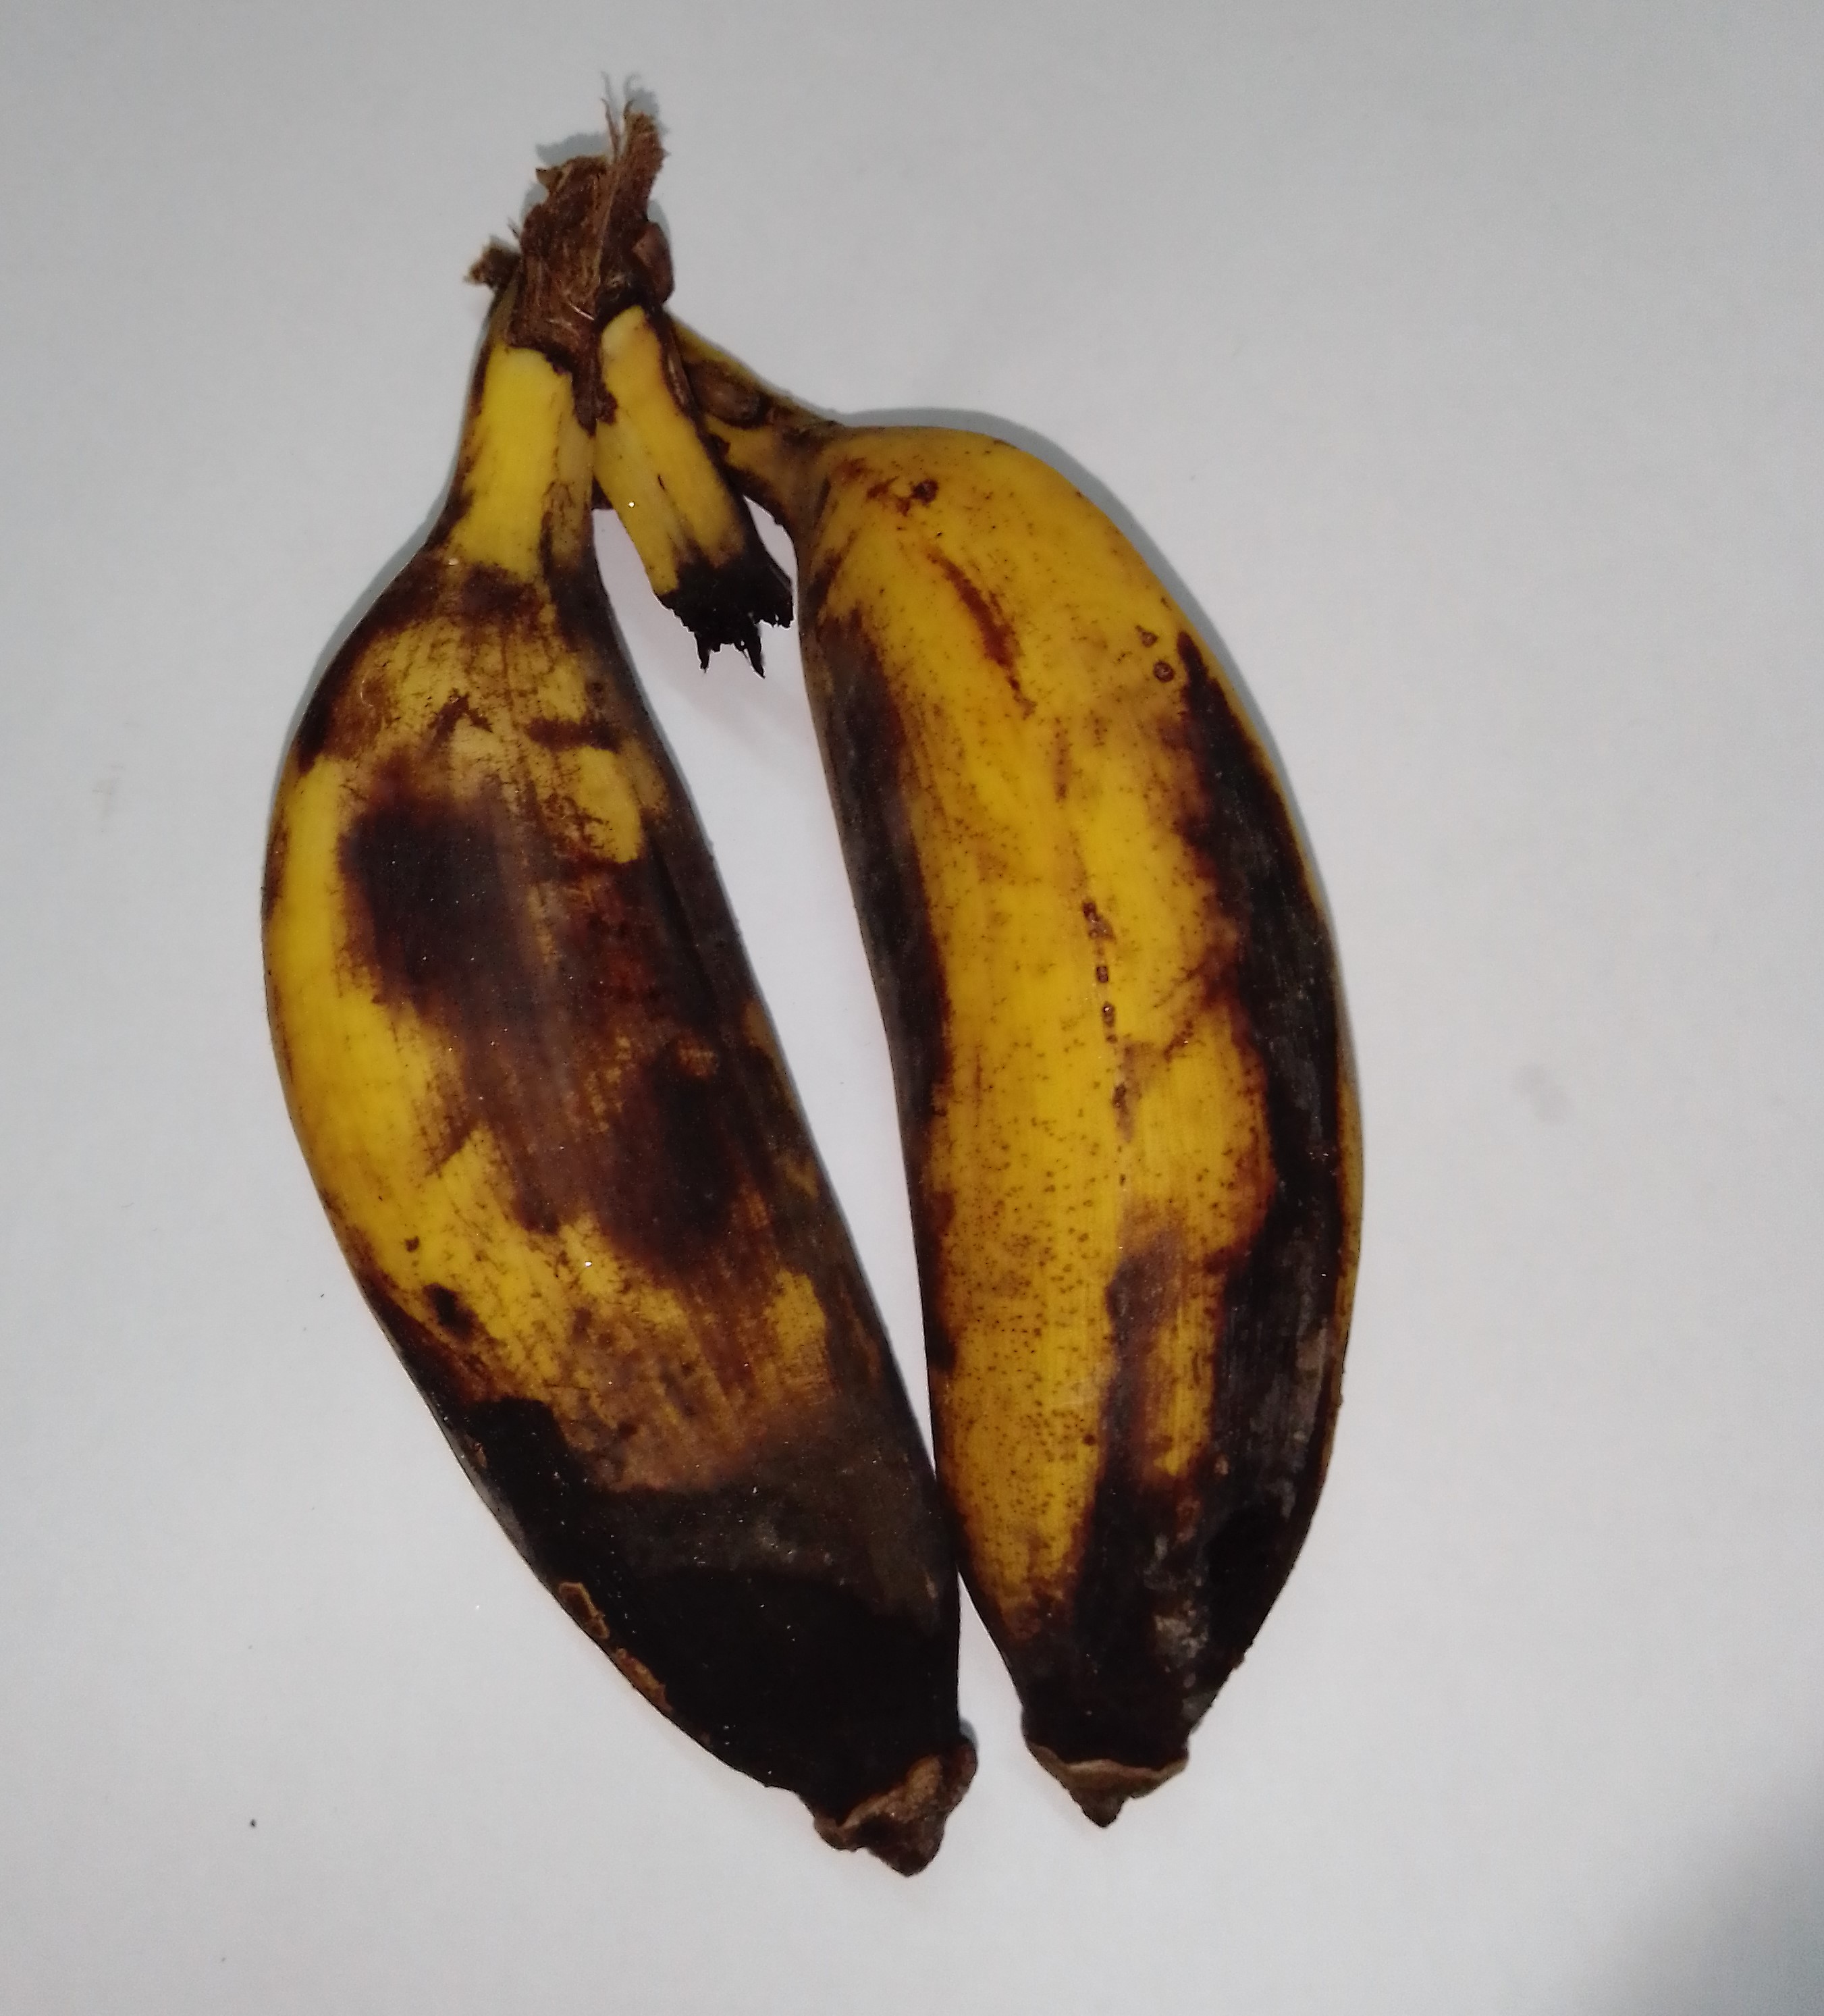
Fruit: banana
Condition: rotten